Bernard H.52

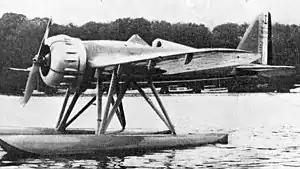

The Bernard H.52 was a French floatplane fighter aircraft of the 1930s. It was a single engine, single-seat monoplane built in the hope of being selected by the French Navy. Two prototypes were built, but no production followed.